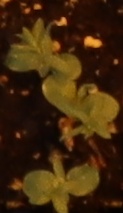
Label: Flax